Antoine Saout

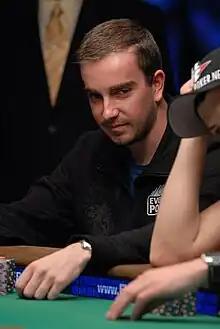
Saout at the 2009 World Series of Poker

Antoine Saout (born 26 June 1984) is a French professional poker player who made the November Nine in the 2009 World Series of Poker Main Event, finishing in third place.